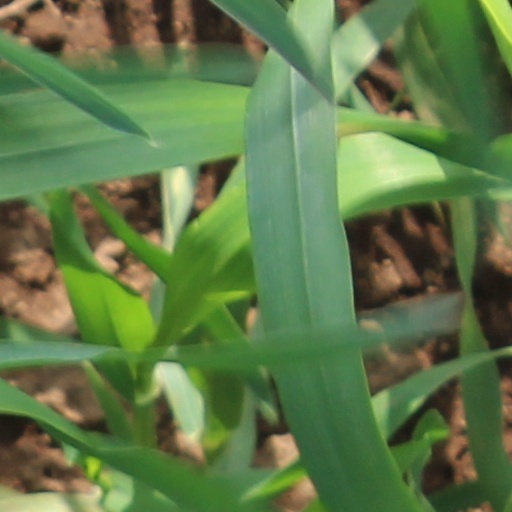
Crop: wheat